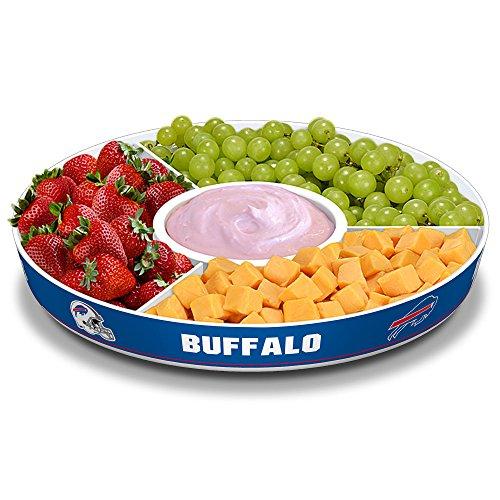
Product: Fremont Die NFL Party Platter, 14.5" Diameter
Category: Toys & Games | Party Supplies | Party Tableware | Plates
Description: Customizable platter with 6 removable dividers.
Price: $34.99
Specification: Shipping Weight: 2.5 pounds (View shipping rates and policies)|ASIN: B06ZY6HCWL|Item model number: 97100|    #1728    in Sports Fan Kitchen & Dining Products    |    #668    in Kids' Party Plates    |    #685    in Platters